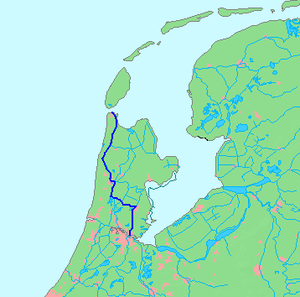
Le Canal de la Hollande-Septentrionale